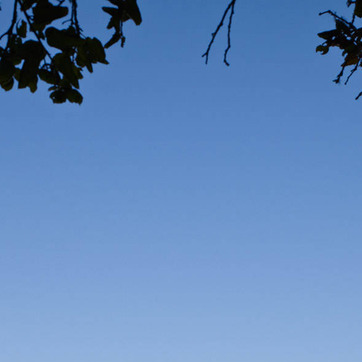
Material: sky